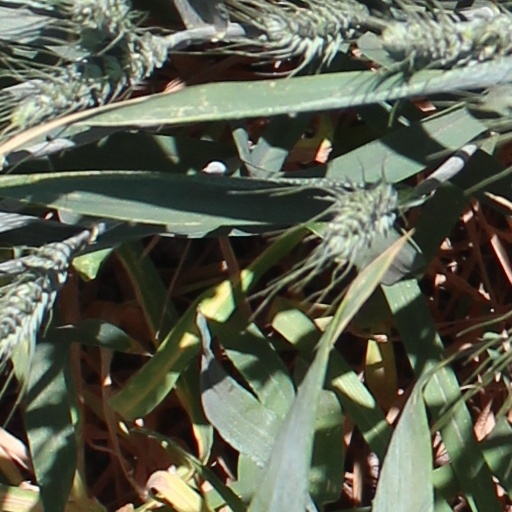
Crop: wheat